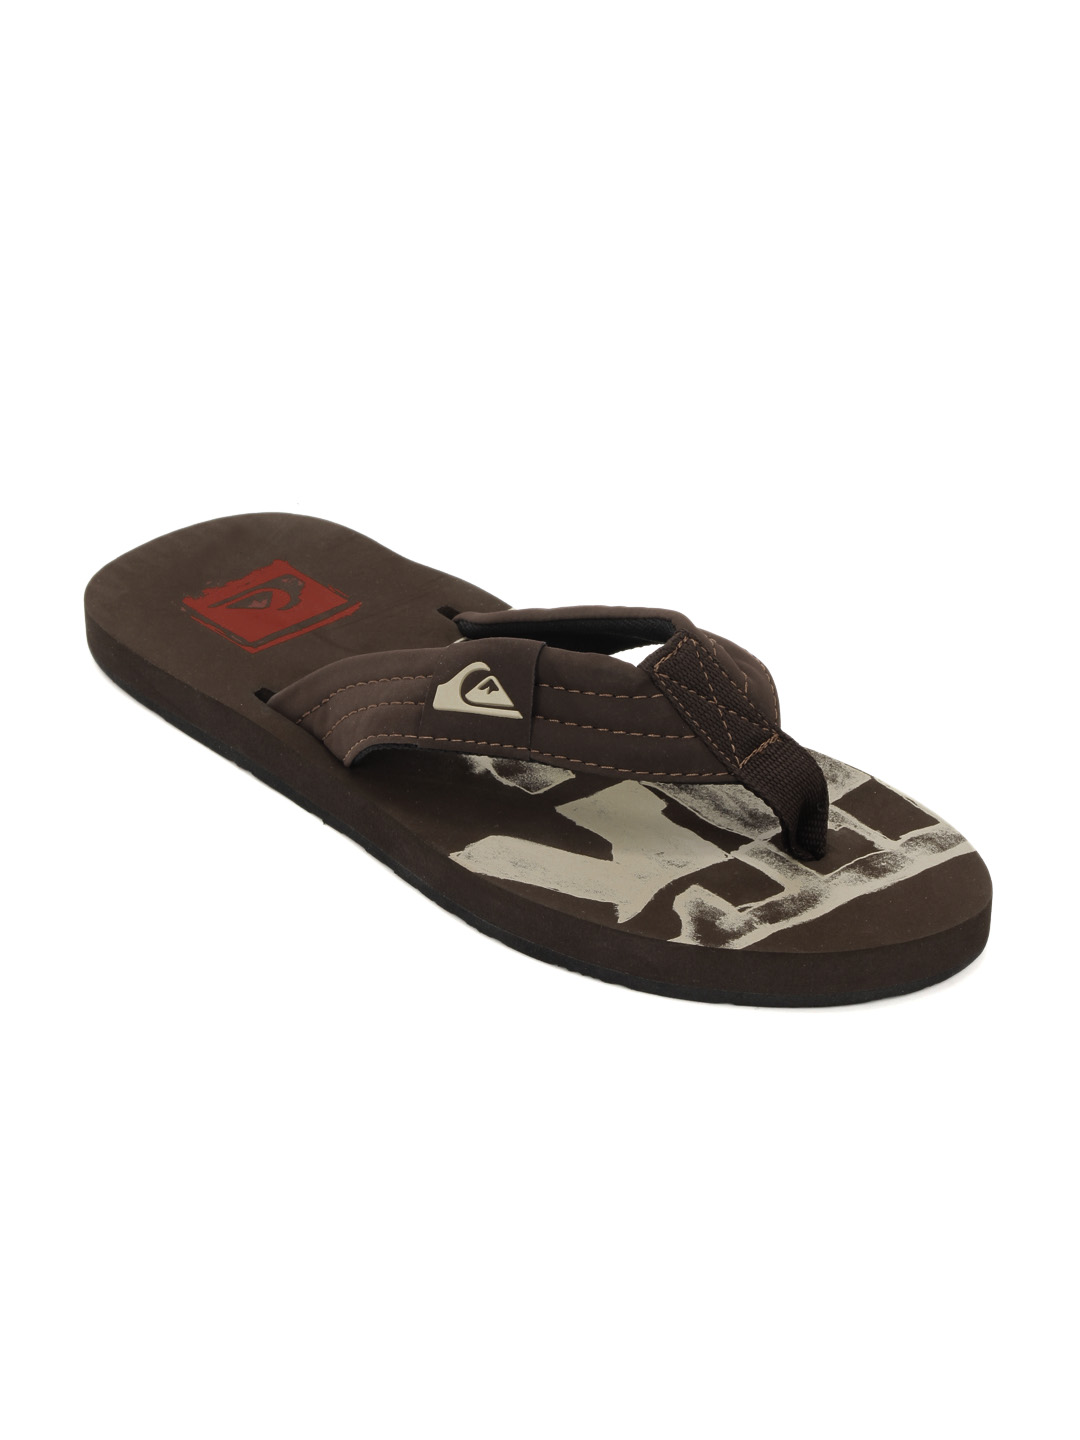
Quiksilver Men Brown Flip Flops
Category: Footwear / Flip Flops / Flip Flops
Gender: Men
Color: Brown
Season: Summer 2012
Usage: Casual